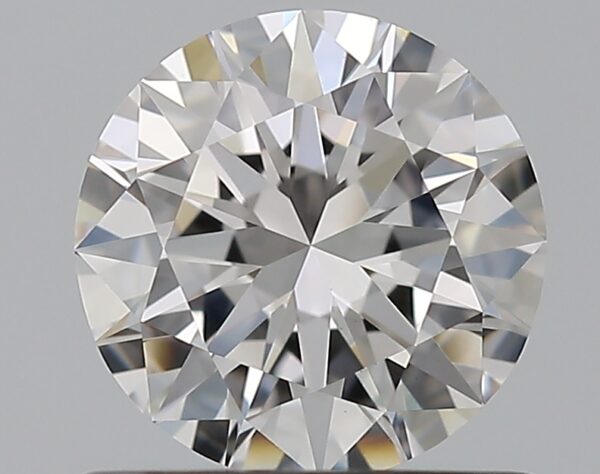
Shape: round
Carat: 0.8
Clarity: VVS2
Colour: E
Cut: EX
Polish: EX
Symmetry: EX
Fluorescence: M
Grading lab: GIA
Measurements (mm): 5.99 x 6.03 x 3.64